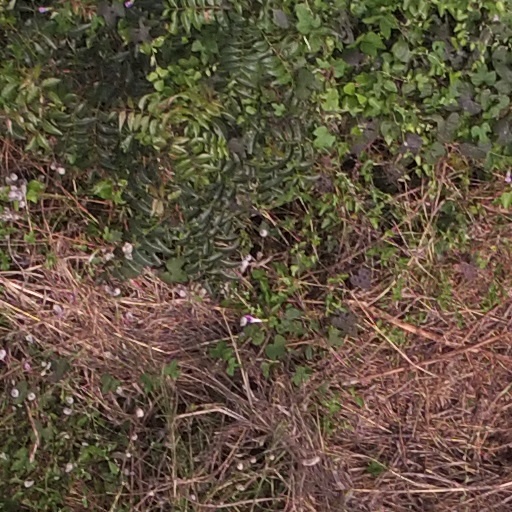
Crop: maize; corn